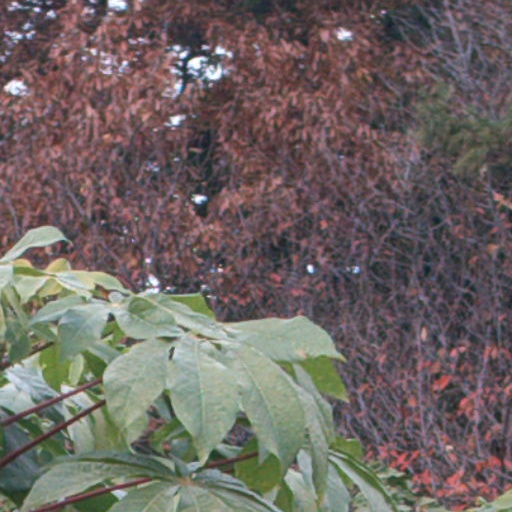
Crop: cassava